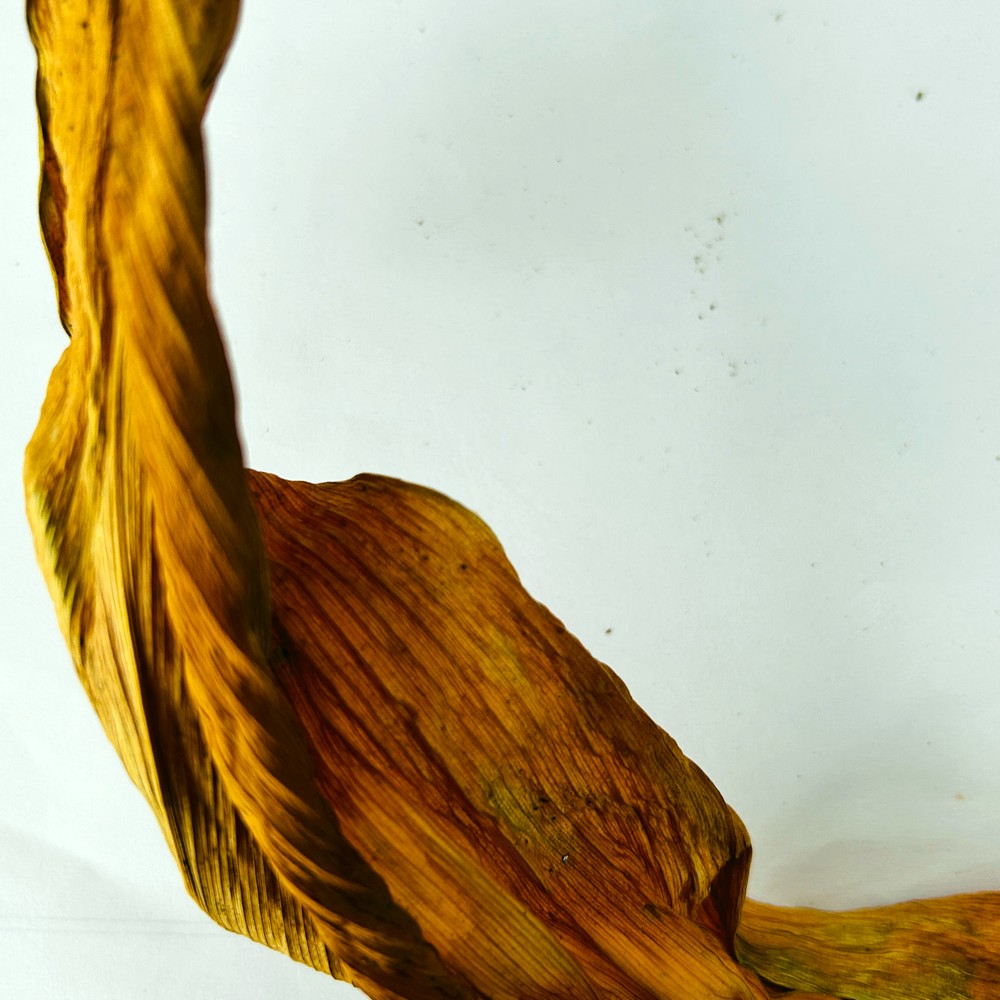
Label: Dry Leaf